Rhode Island Steelers

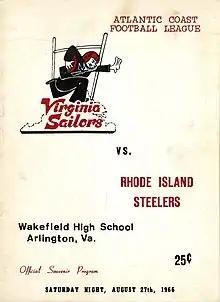
1966 game program

The Rhode Island Steelers were a minor league American football team based in Pawtucket, Rhode Island. They began play in the Atlantic Coast Football League (ACFL) in 1966 as a minor league affiliate of the NFL's Pittsburgh Steelers. Within weeks of the team's formation was announced, they selected former Pittsburgh Steelers/Dallas Cowboys running back Ray Mathews as head coach.